Santa Barbara, California

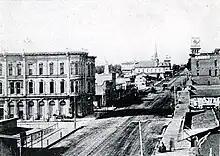
State Street Santa Barbara, California in the 1880s. A view looking north from Canon Perdido Street.

Change came quickly in Santa Barbara following the American Conquest of California. The population doubled between 1850 and 1860. In 1851, land surveyor Salisbury Haley designed the street grid, famously botching the block measurements, misaligning the streets, thereby creating doglegs at certain intersections. Wood construction replaced adobe as American settlers moved in; during the Gold Rush years and following, the town became a haven for bandits and gamblers, and a dangerous and lawless place. Charismatic gambler and highwayman Jack Powers had virtual control of the town in the early 1850s, until driven out by a posse organized in San Luis Obispo. English gradually supplanted Spanish as the language of daily life, becoming the language of official record in 1870. The first newspaper, the "Santa Barbara Gazette", was founded in 1855.